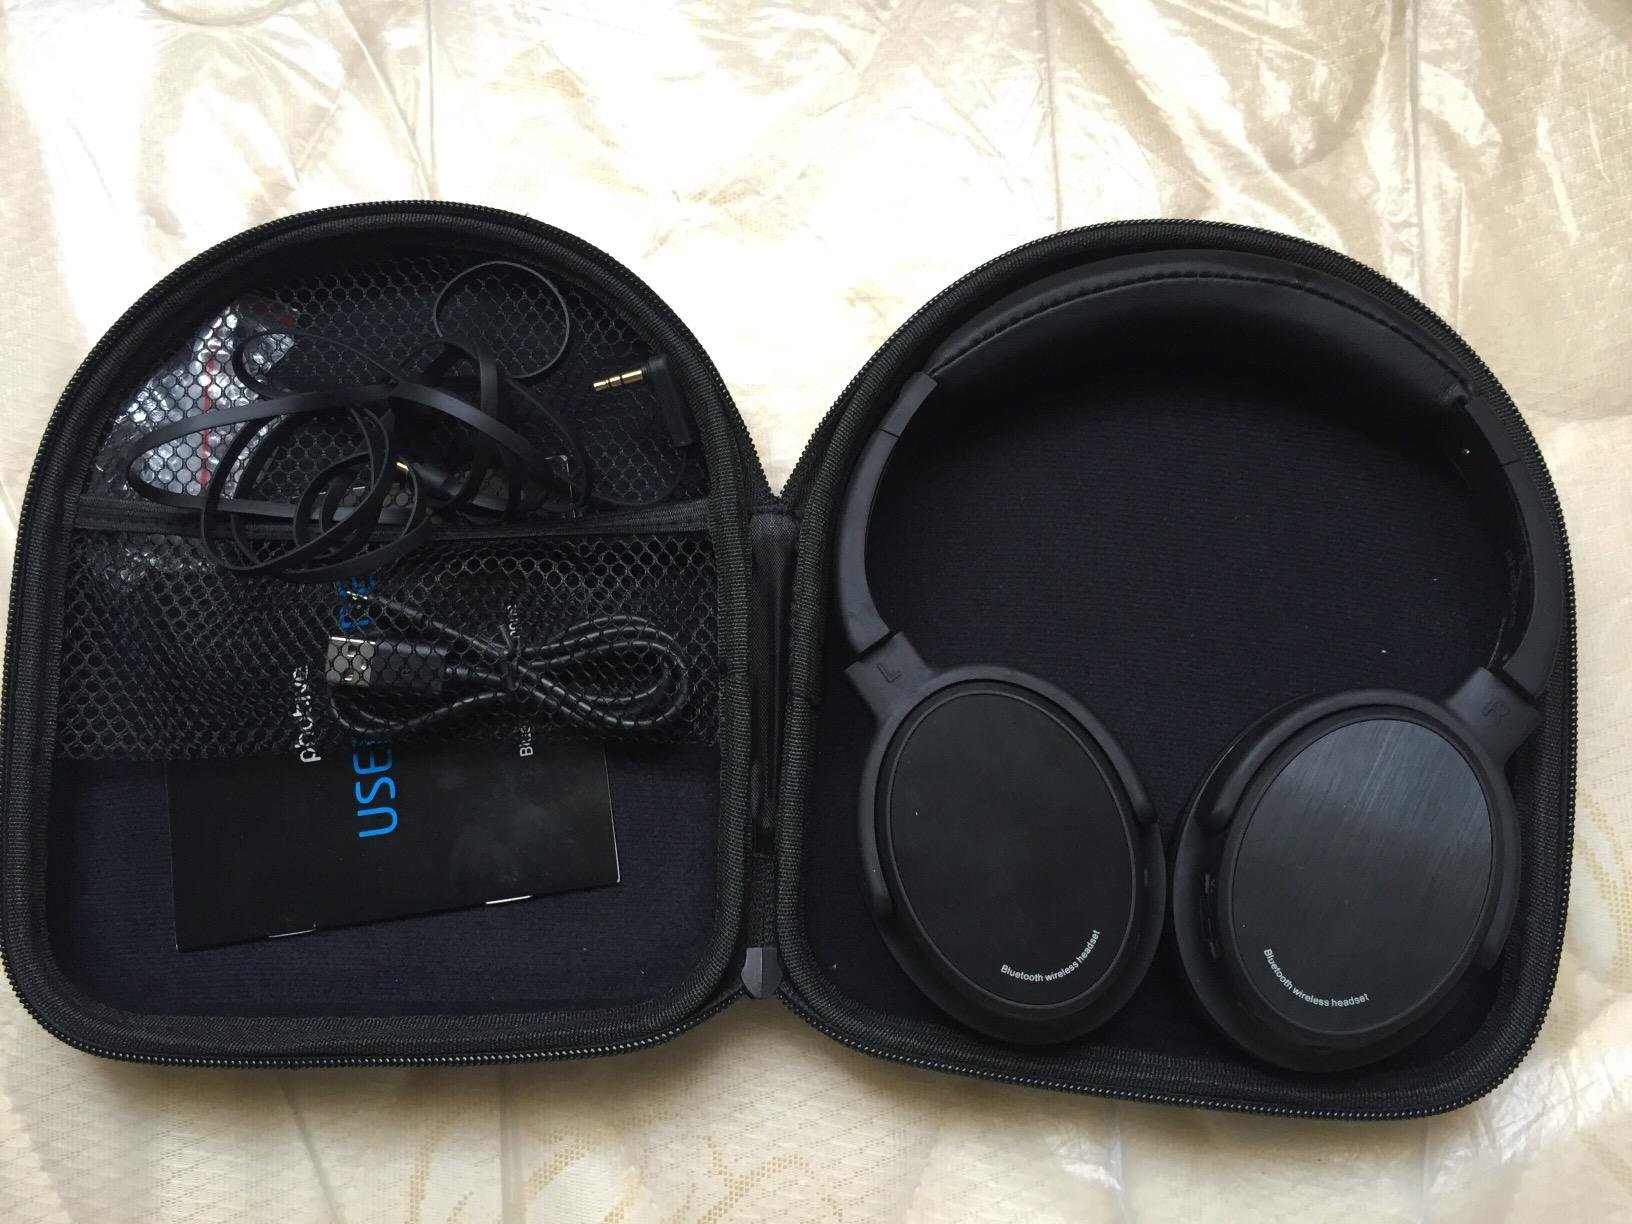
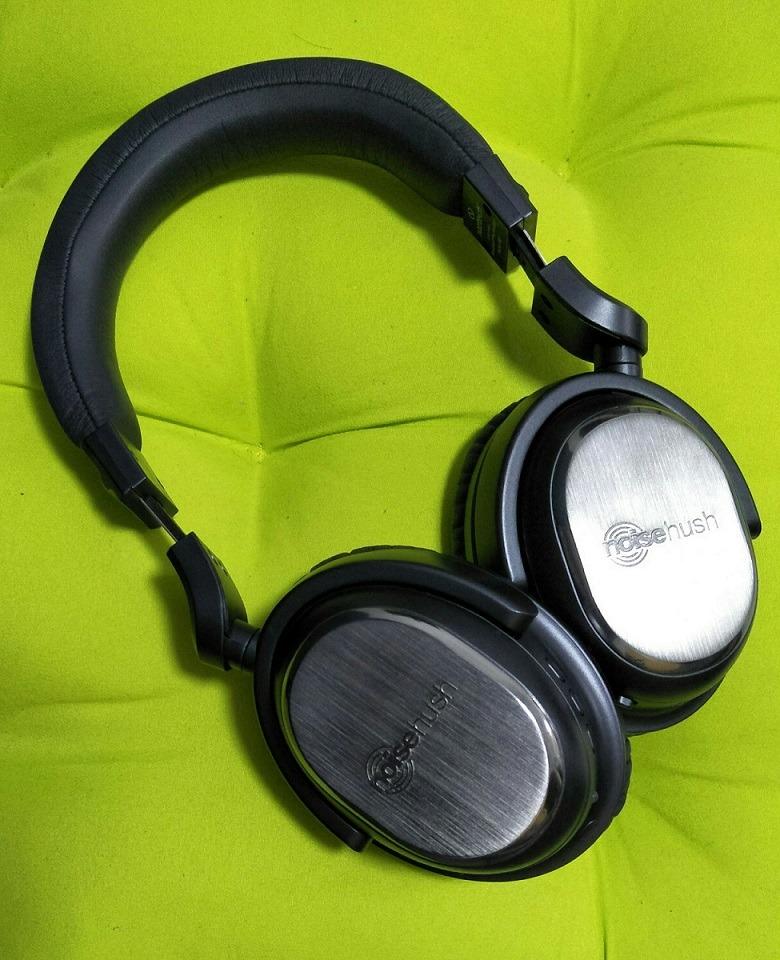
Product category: headphones
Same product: no